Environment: real
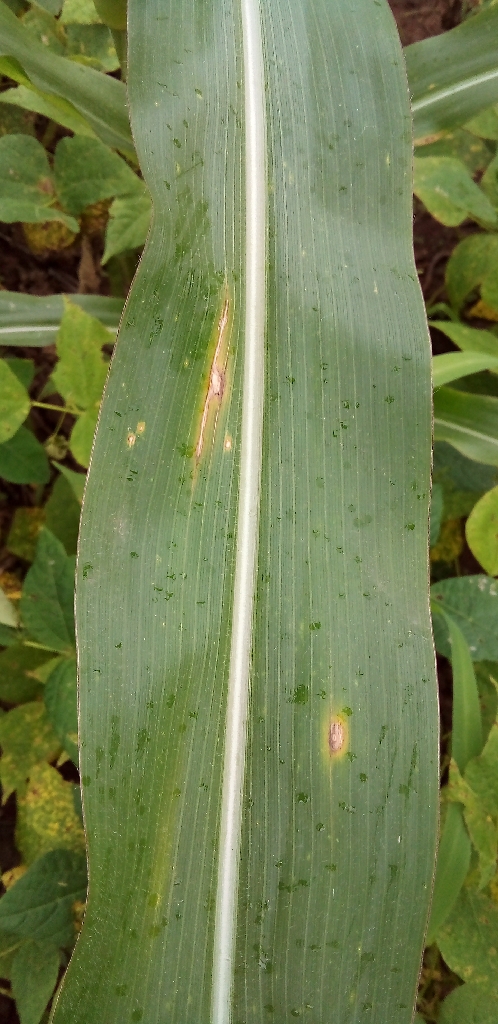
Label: northern_corn_leaf_blight